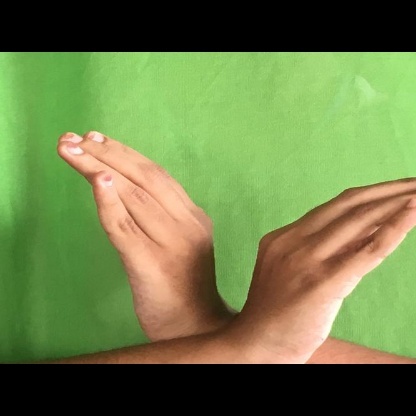
Mudra: Nagabandha